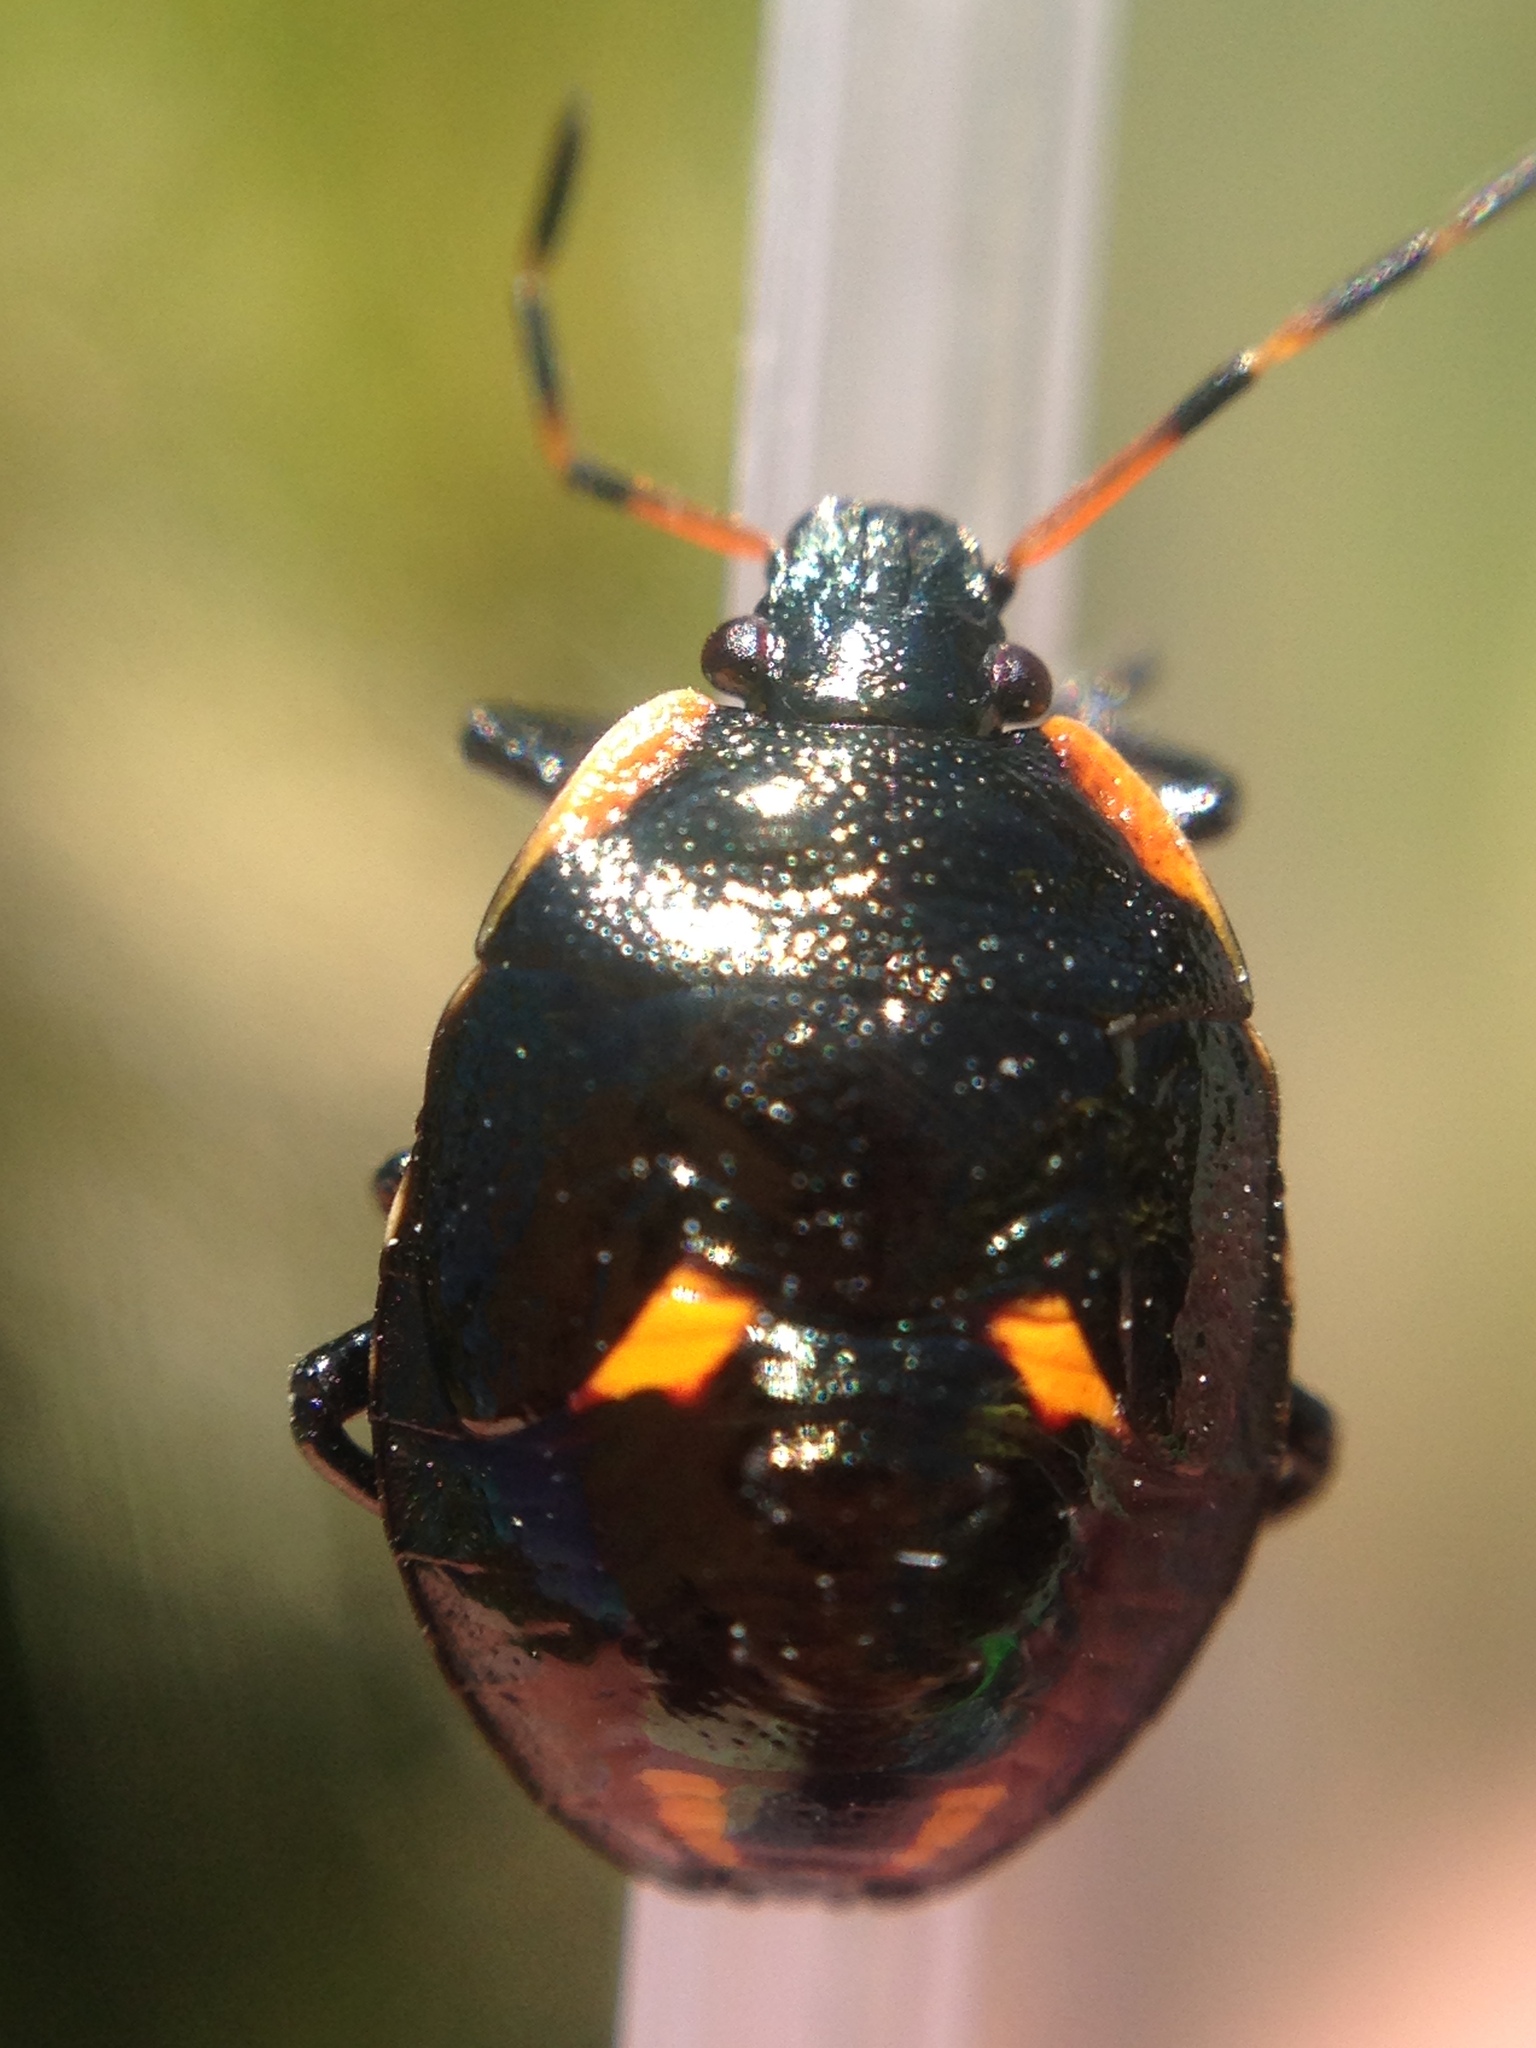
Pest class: stink_bug